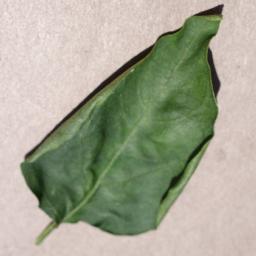
Label: Pepper,_bell___healthy